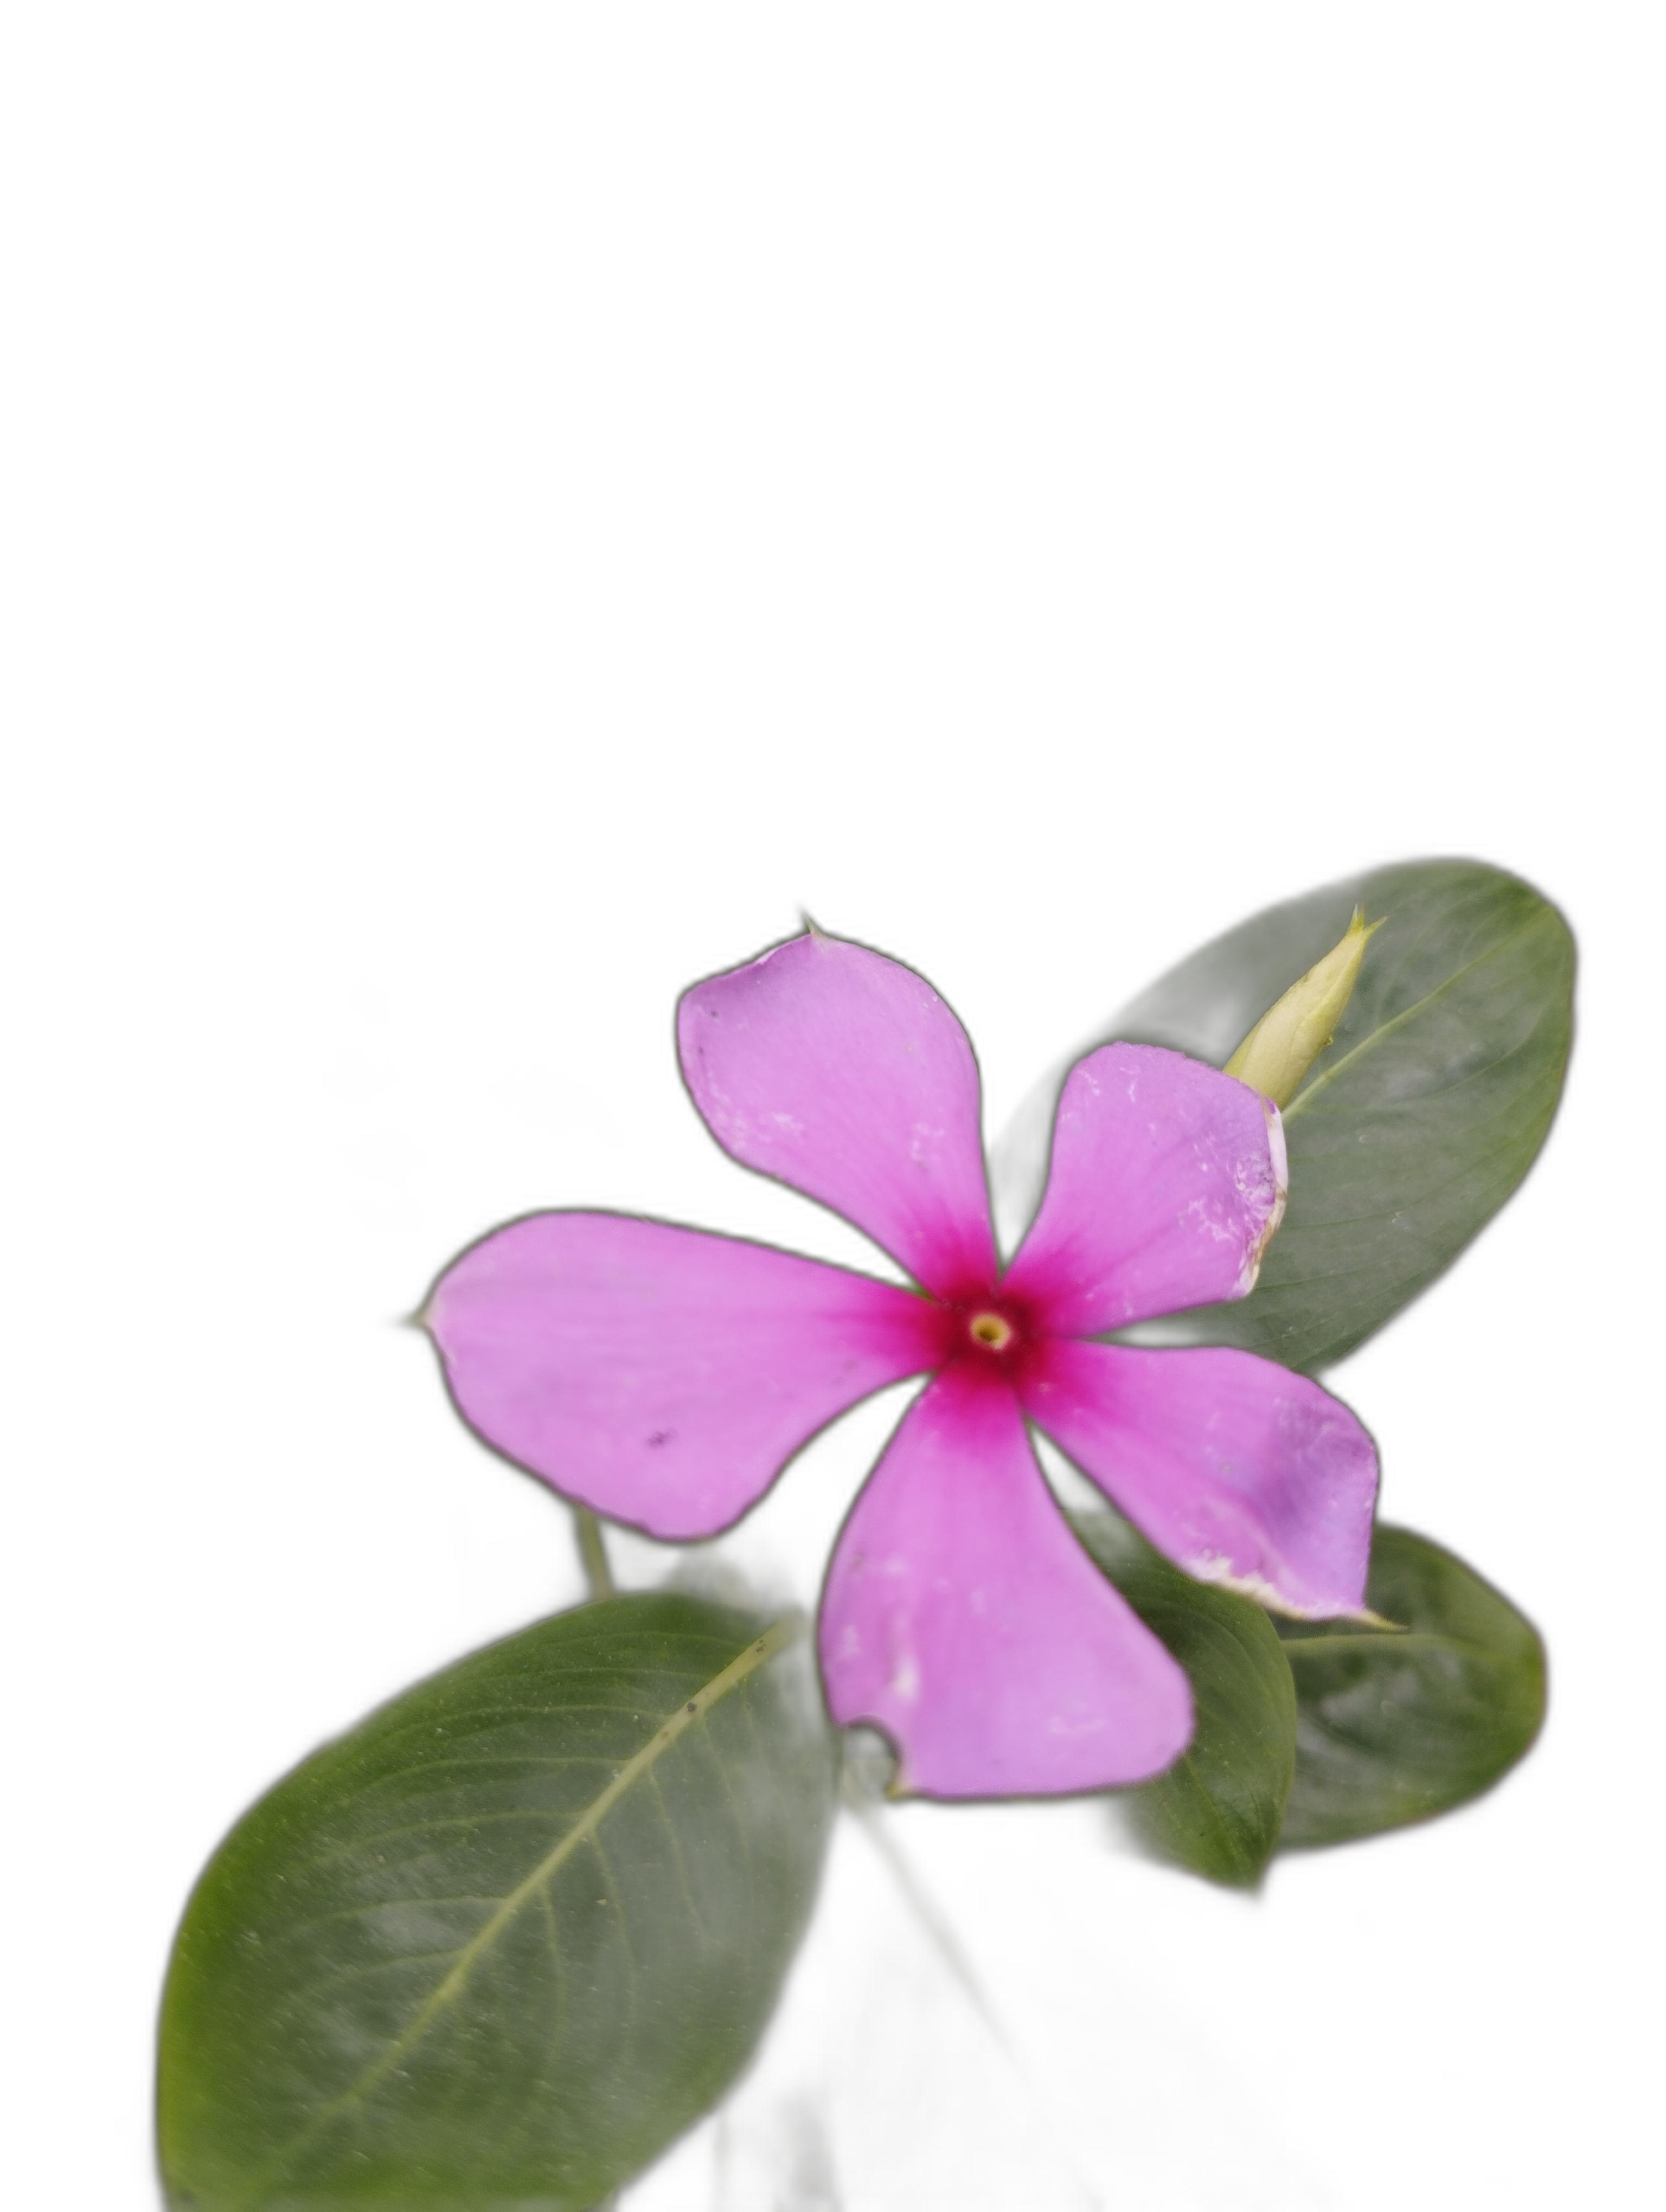
Label: Madagascar periwinkle